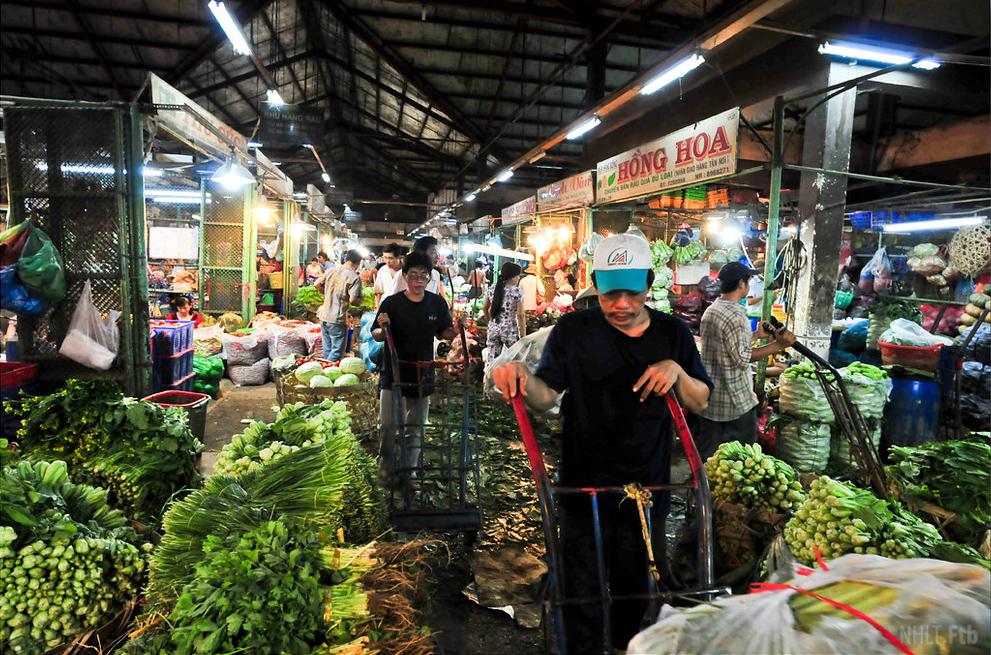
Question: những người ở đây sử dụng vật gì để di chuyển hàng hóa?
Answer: sử dụng xe đẩy